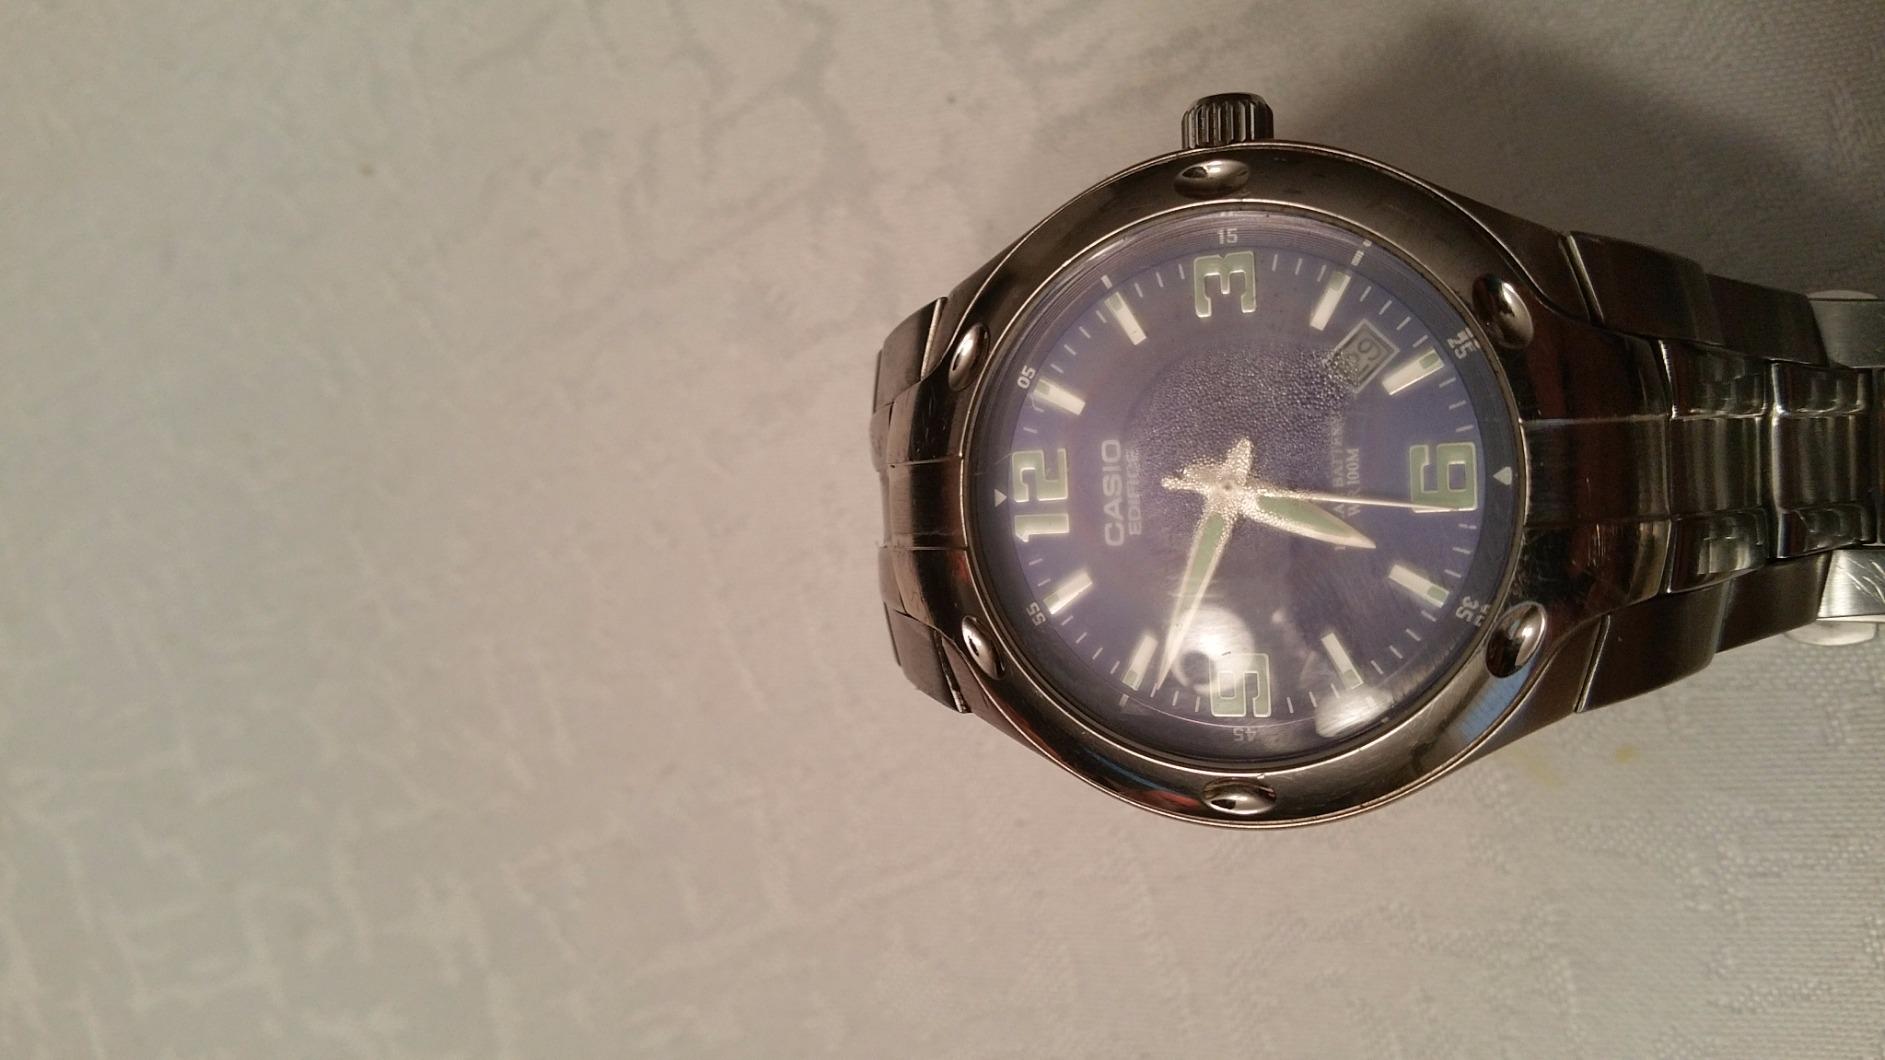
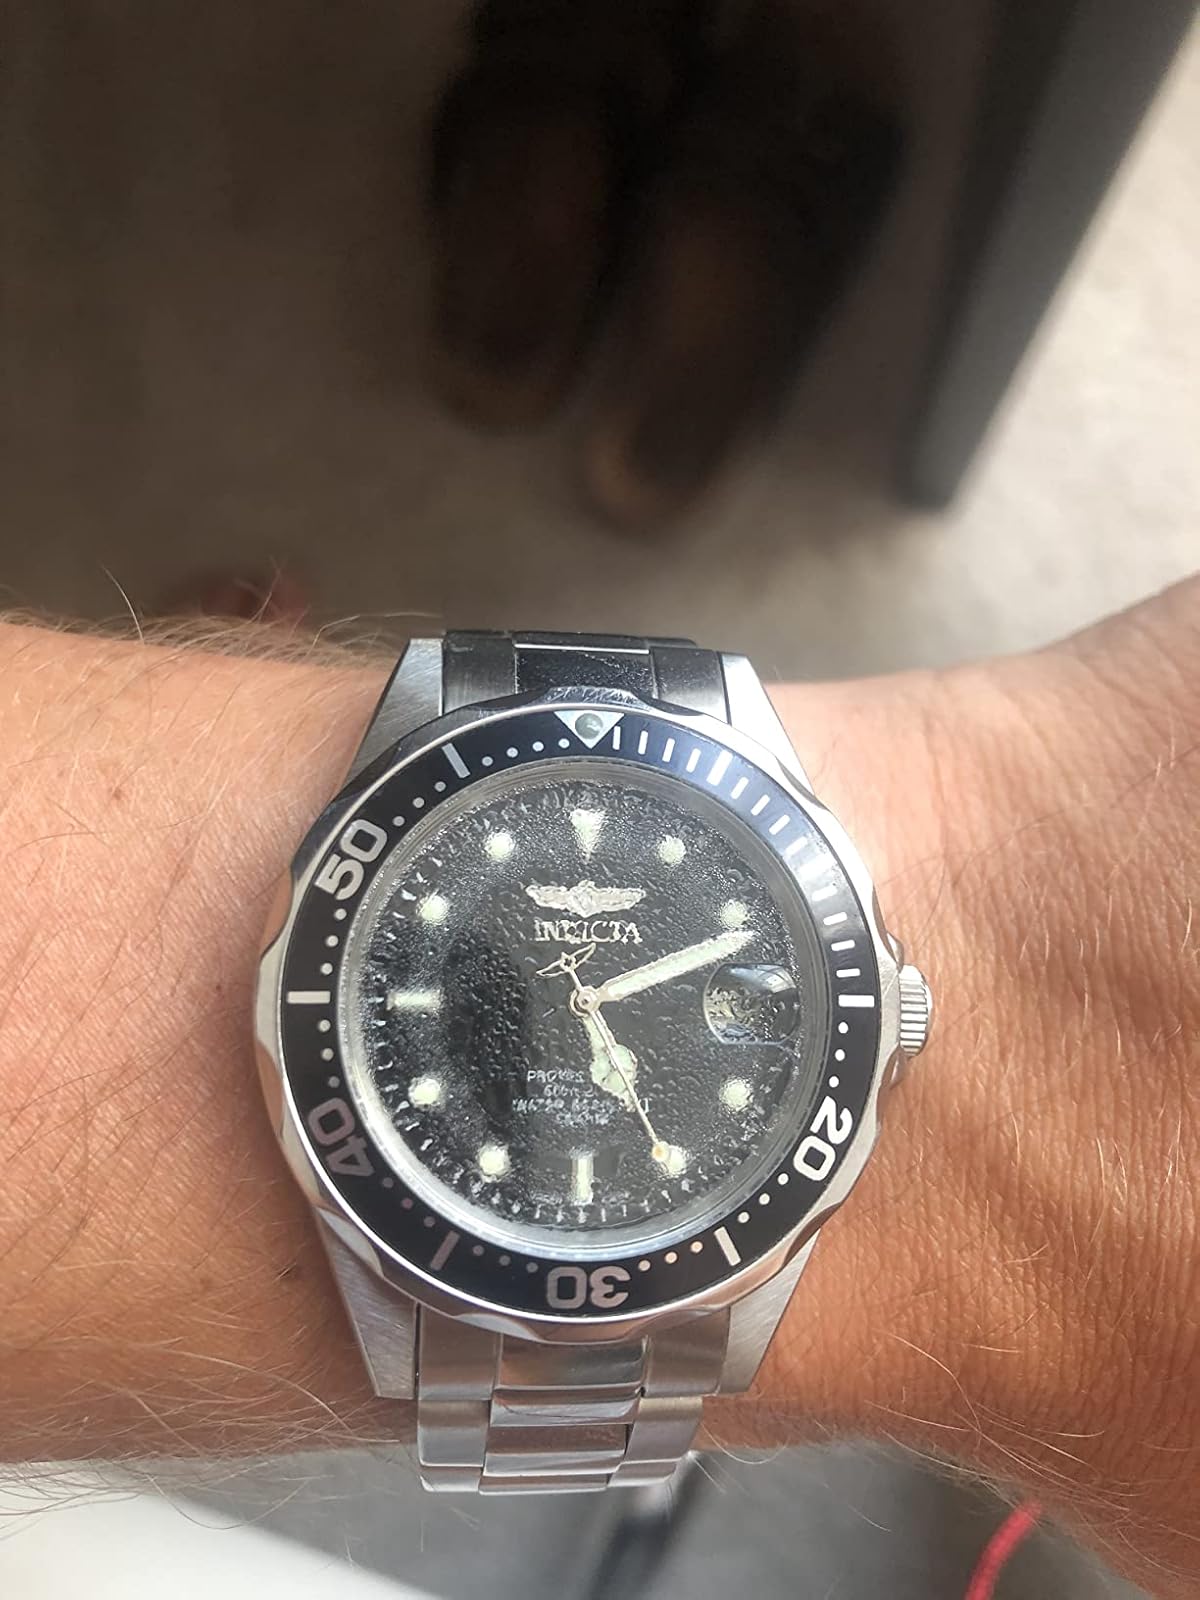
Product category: accessories_watch
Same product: no